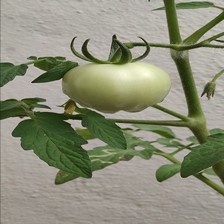
Label: tomato